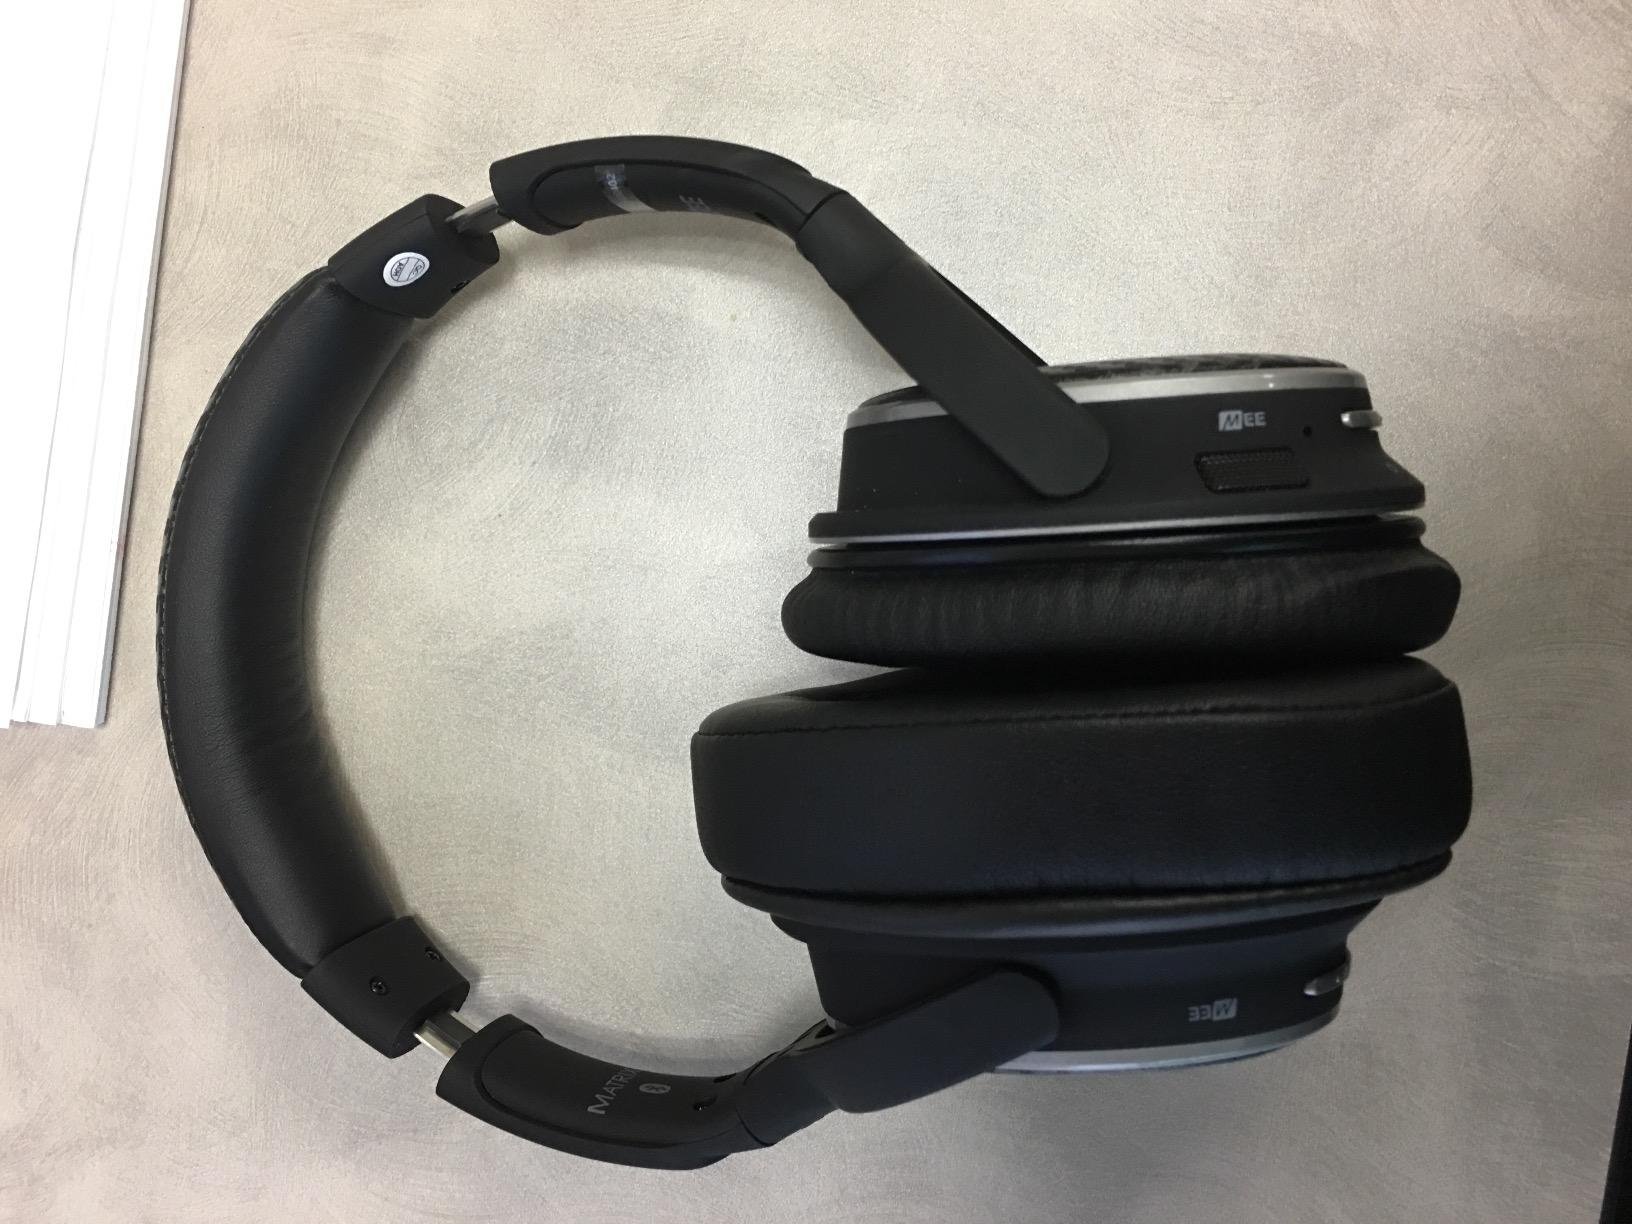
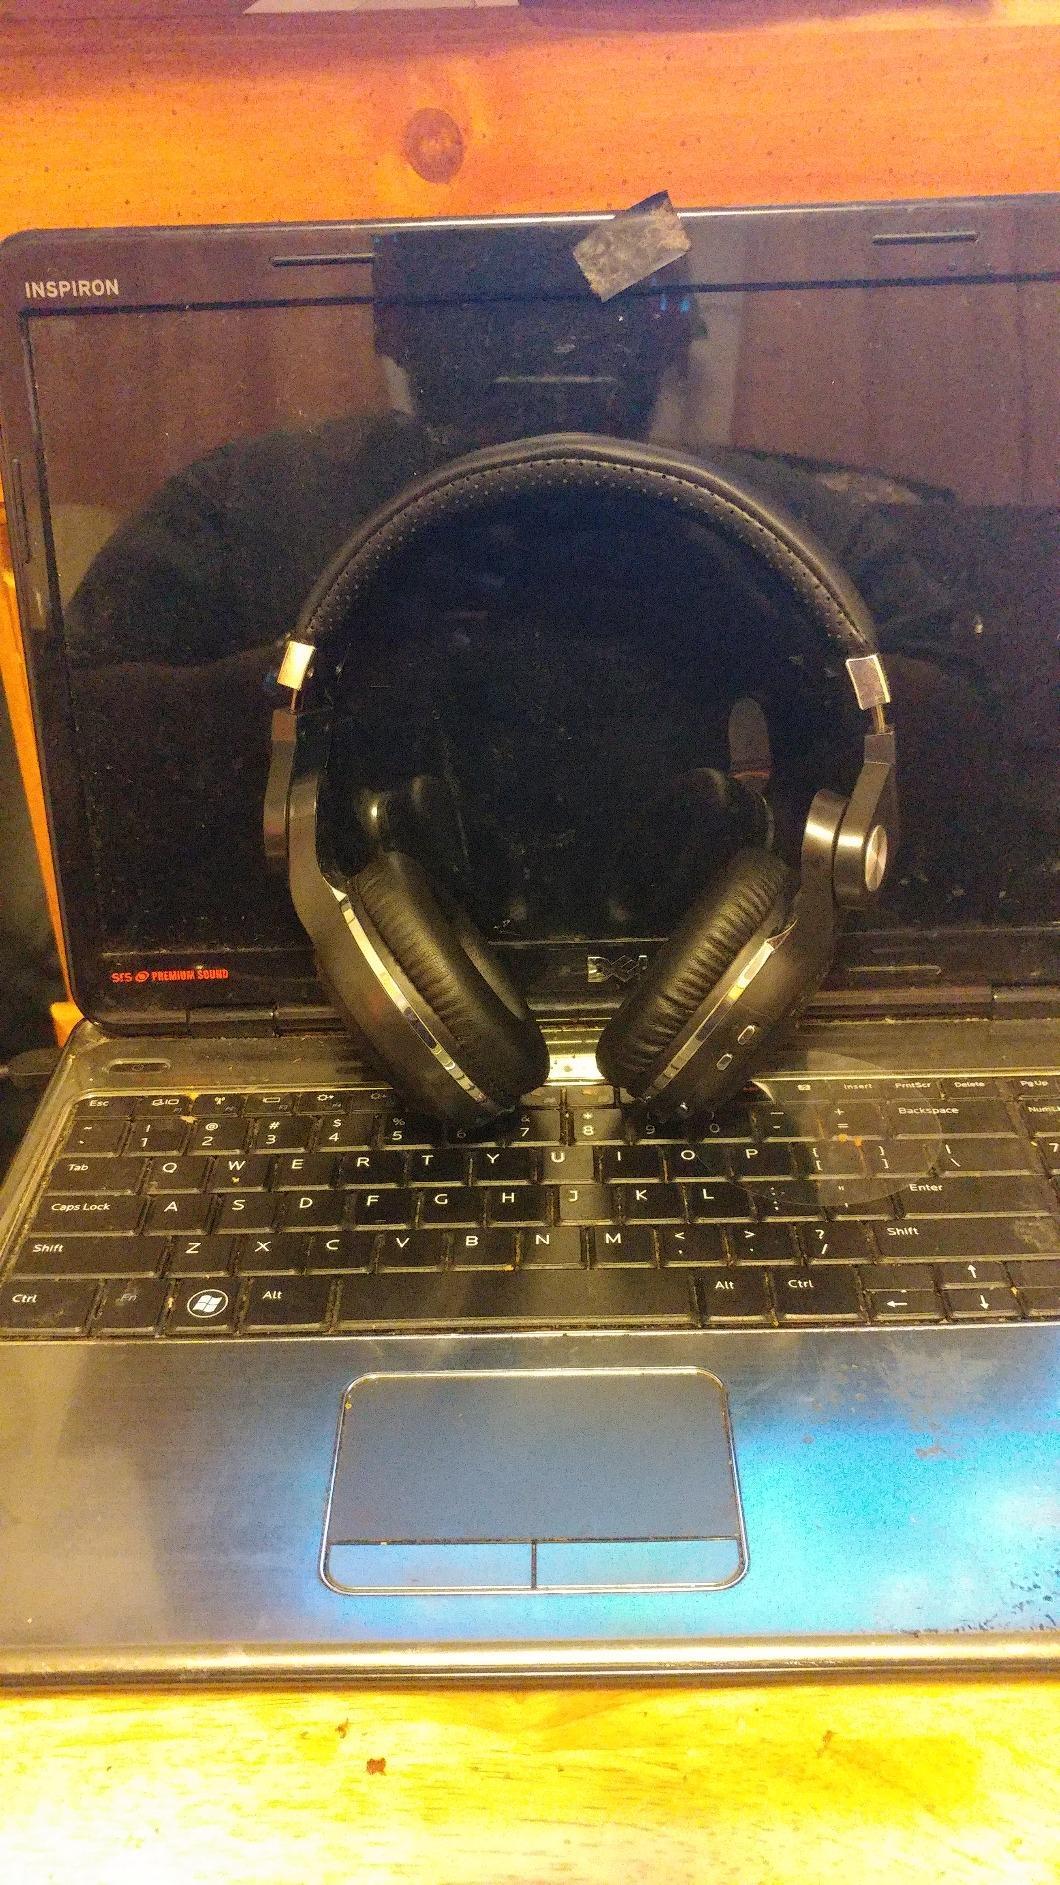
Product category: headphones
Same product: no